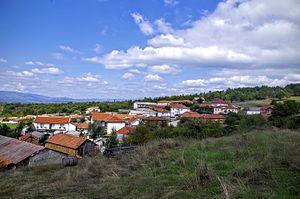
Raytsa est un village du sud-est de la Macédoine du Nord, situé dans la municipalité de Resen. Le village comptait 66 habitants en 2002.